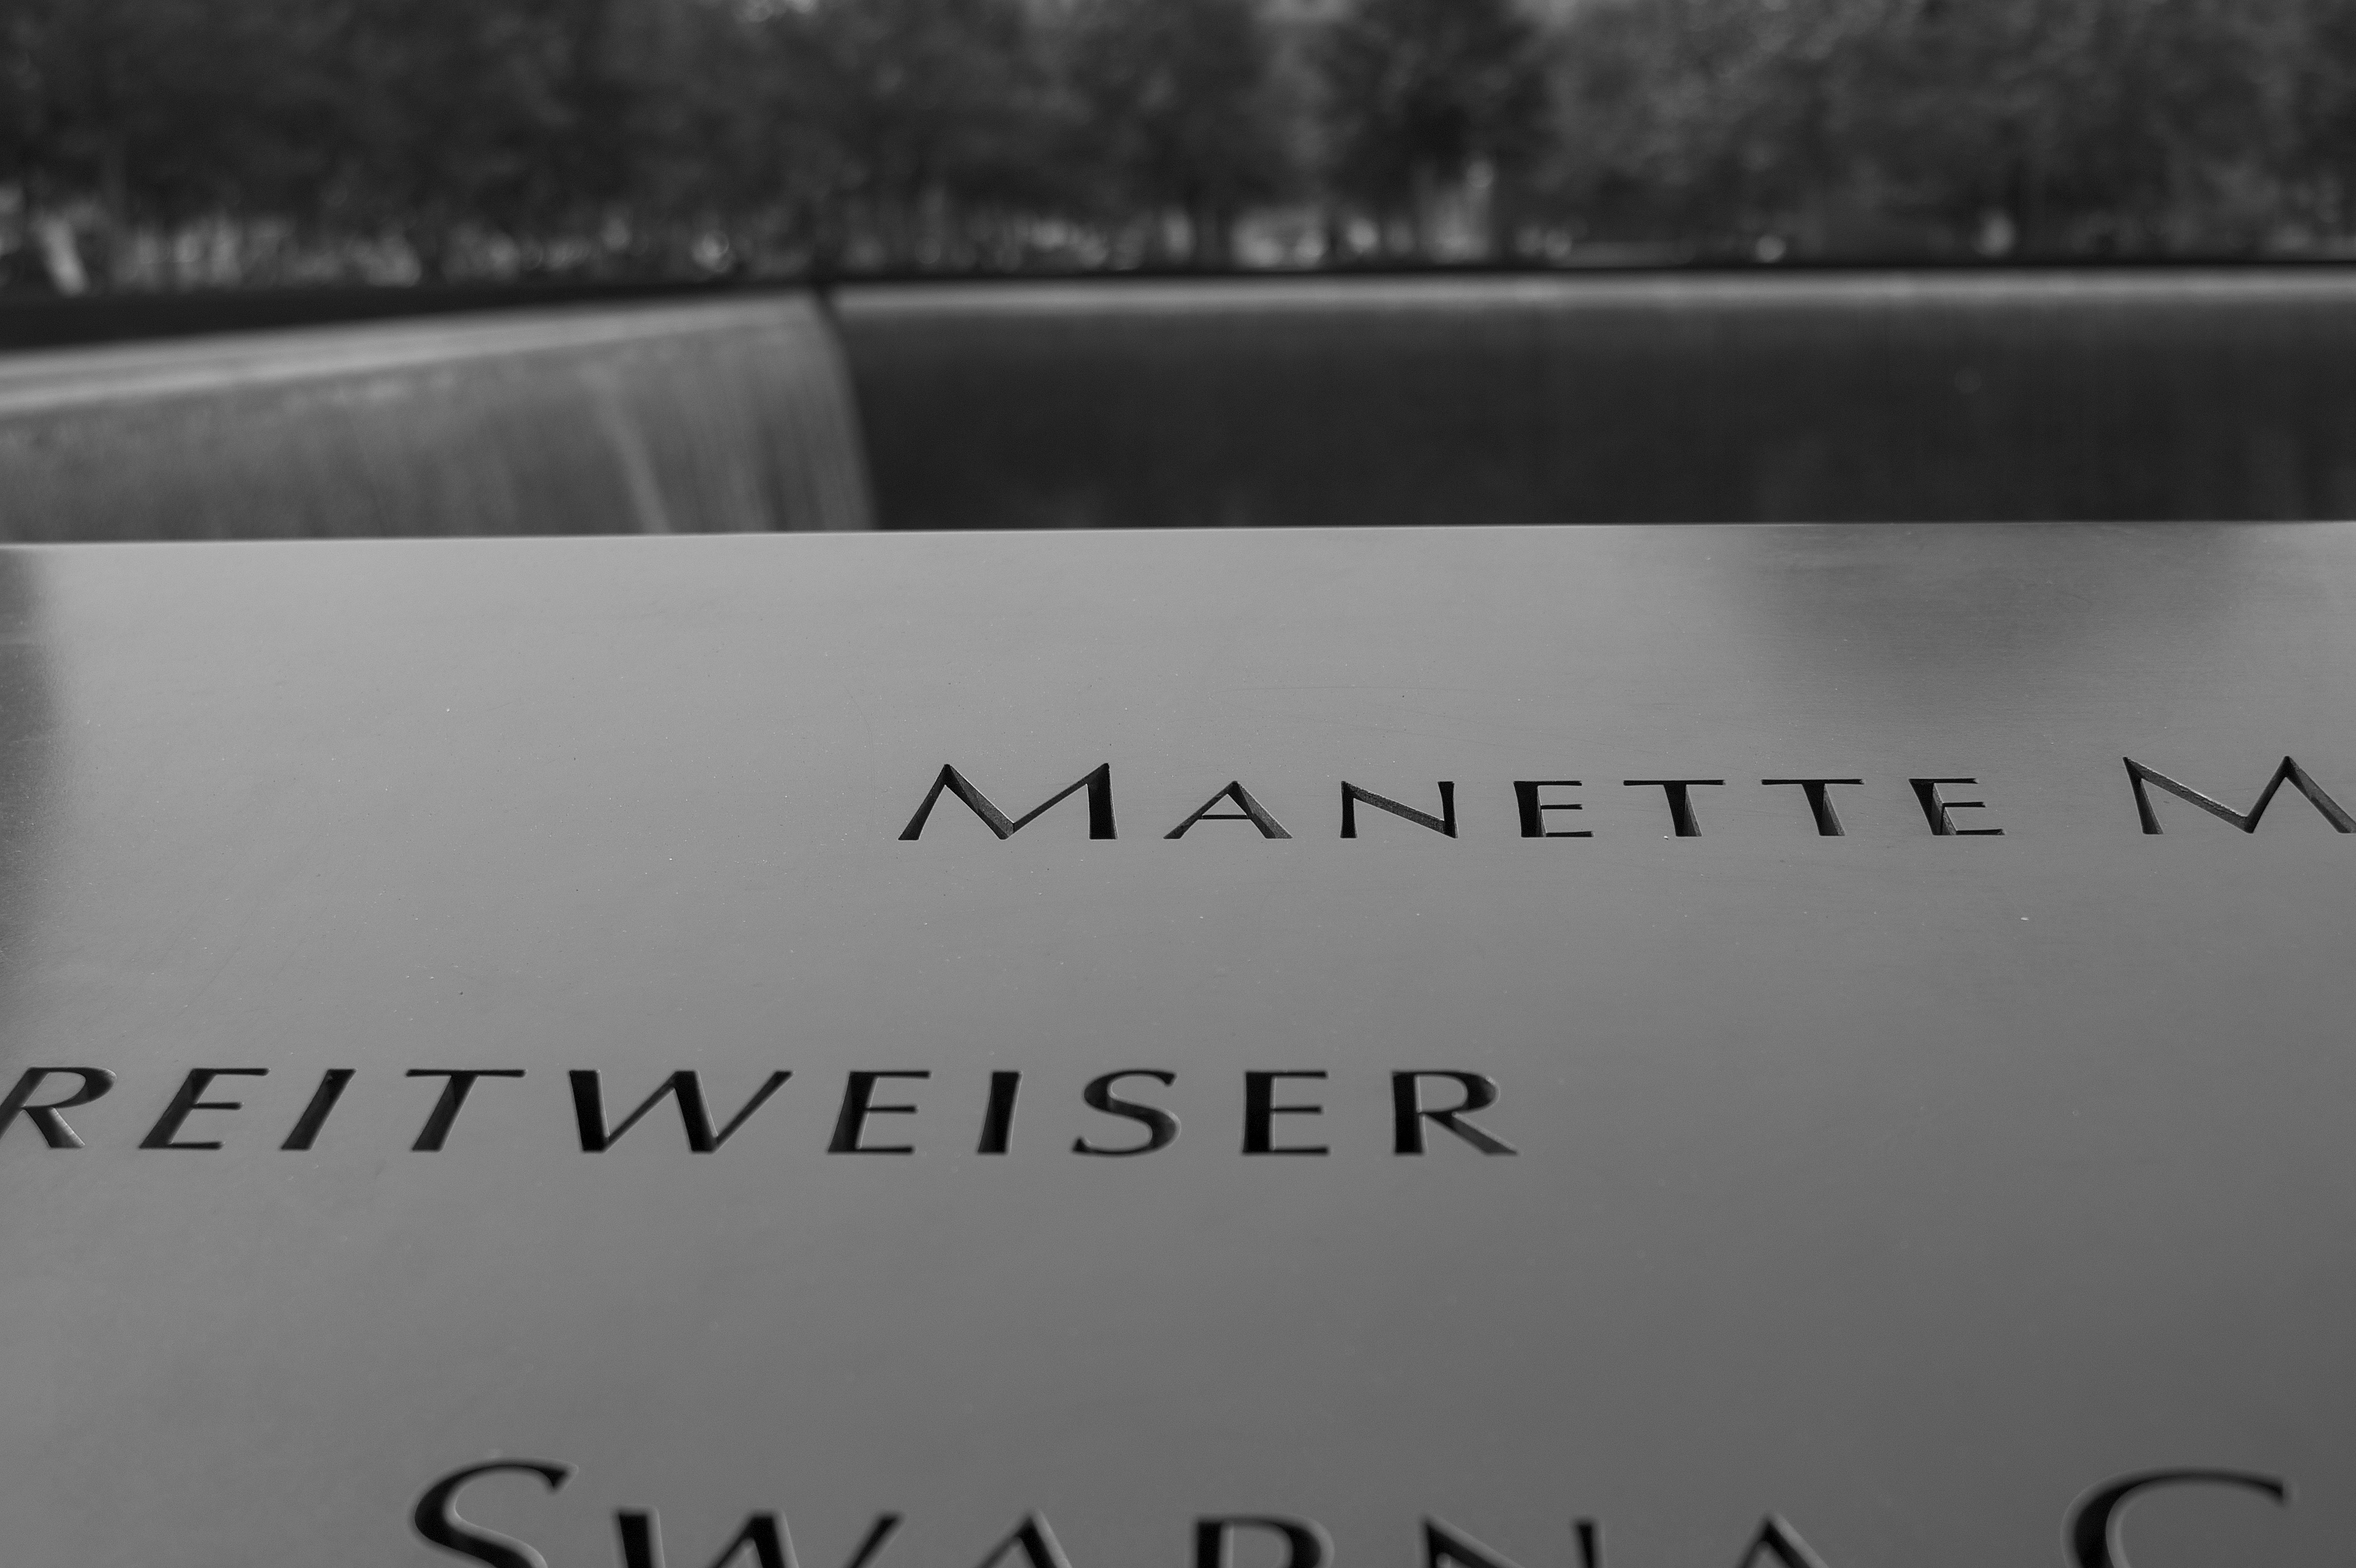
black and white, line, monochrome, brand, font, text, monochrome photography